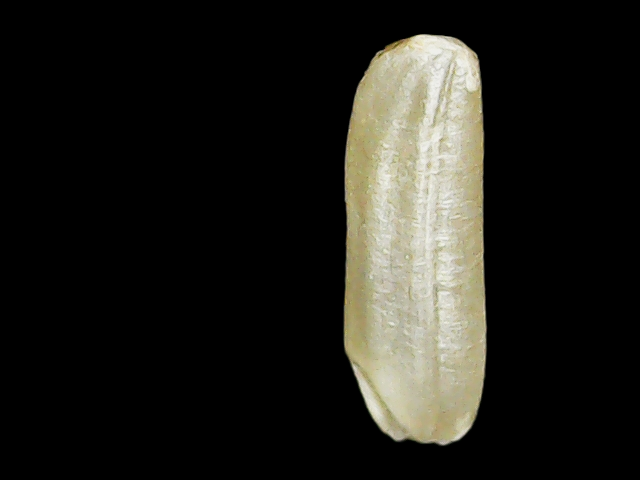
Rice variety: Binadhan16